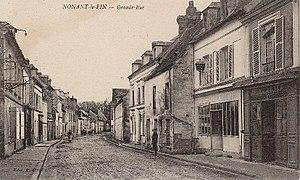
La Grande-Rue à Nonant-le-Pin
Nonant-le-Pin est une commune française, située dans le département de l'Orne en région Normandie, peuplée de 498 habitants.